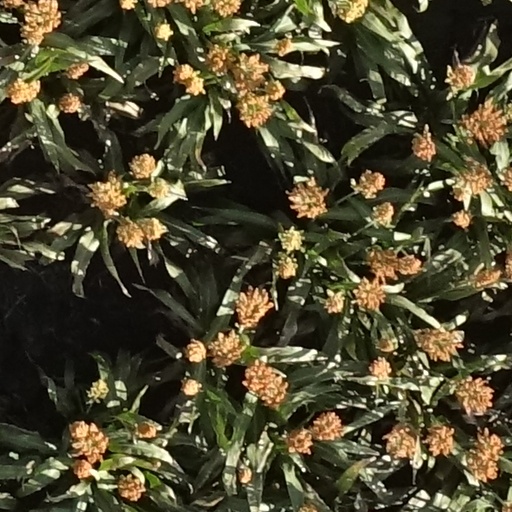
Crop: sorghum